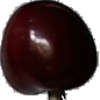
Label: Cherry 1